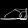
Label: Sandal